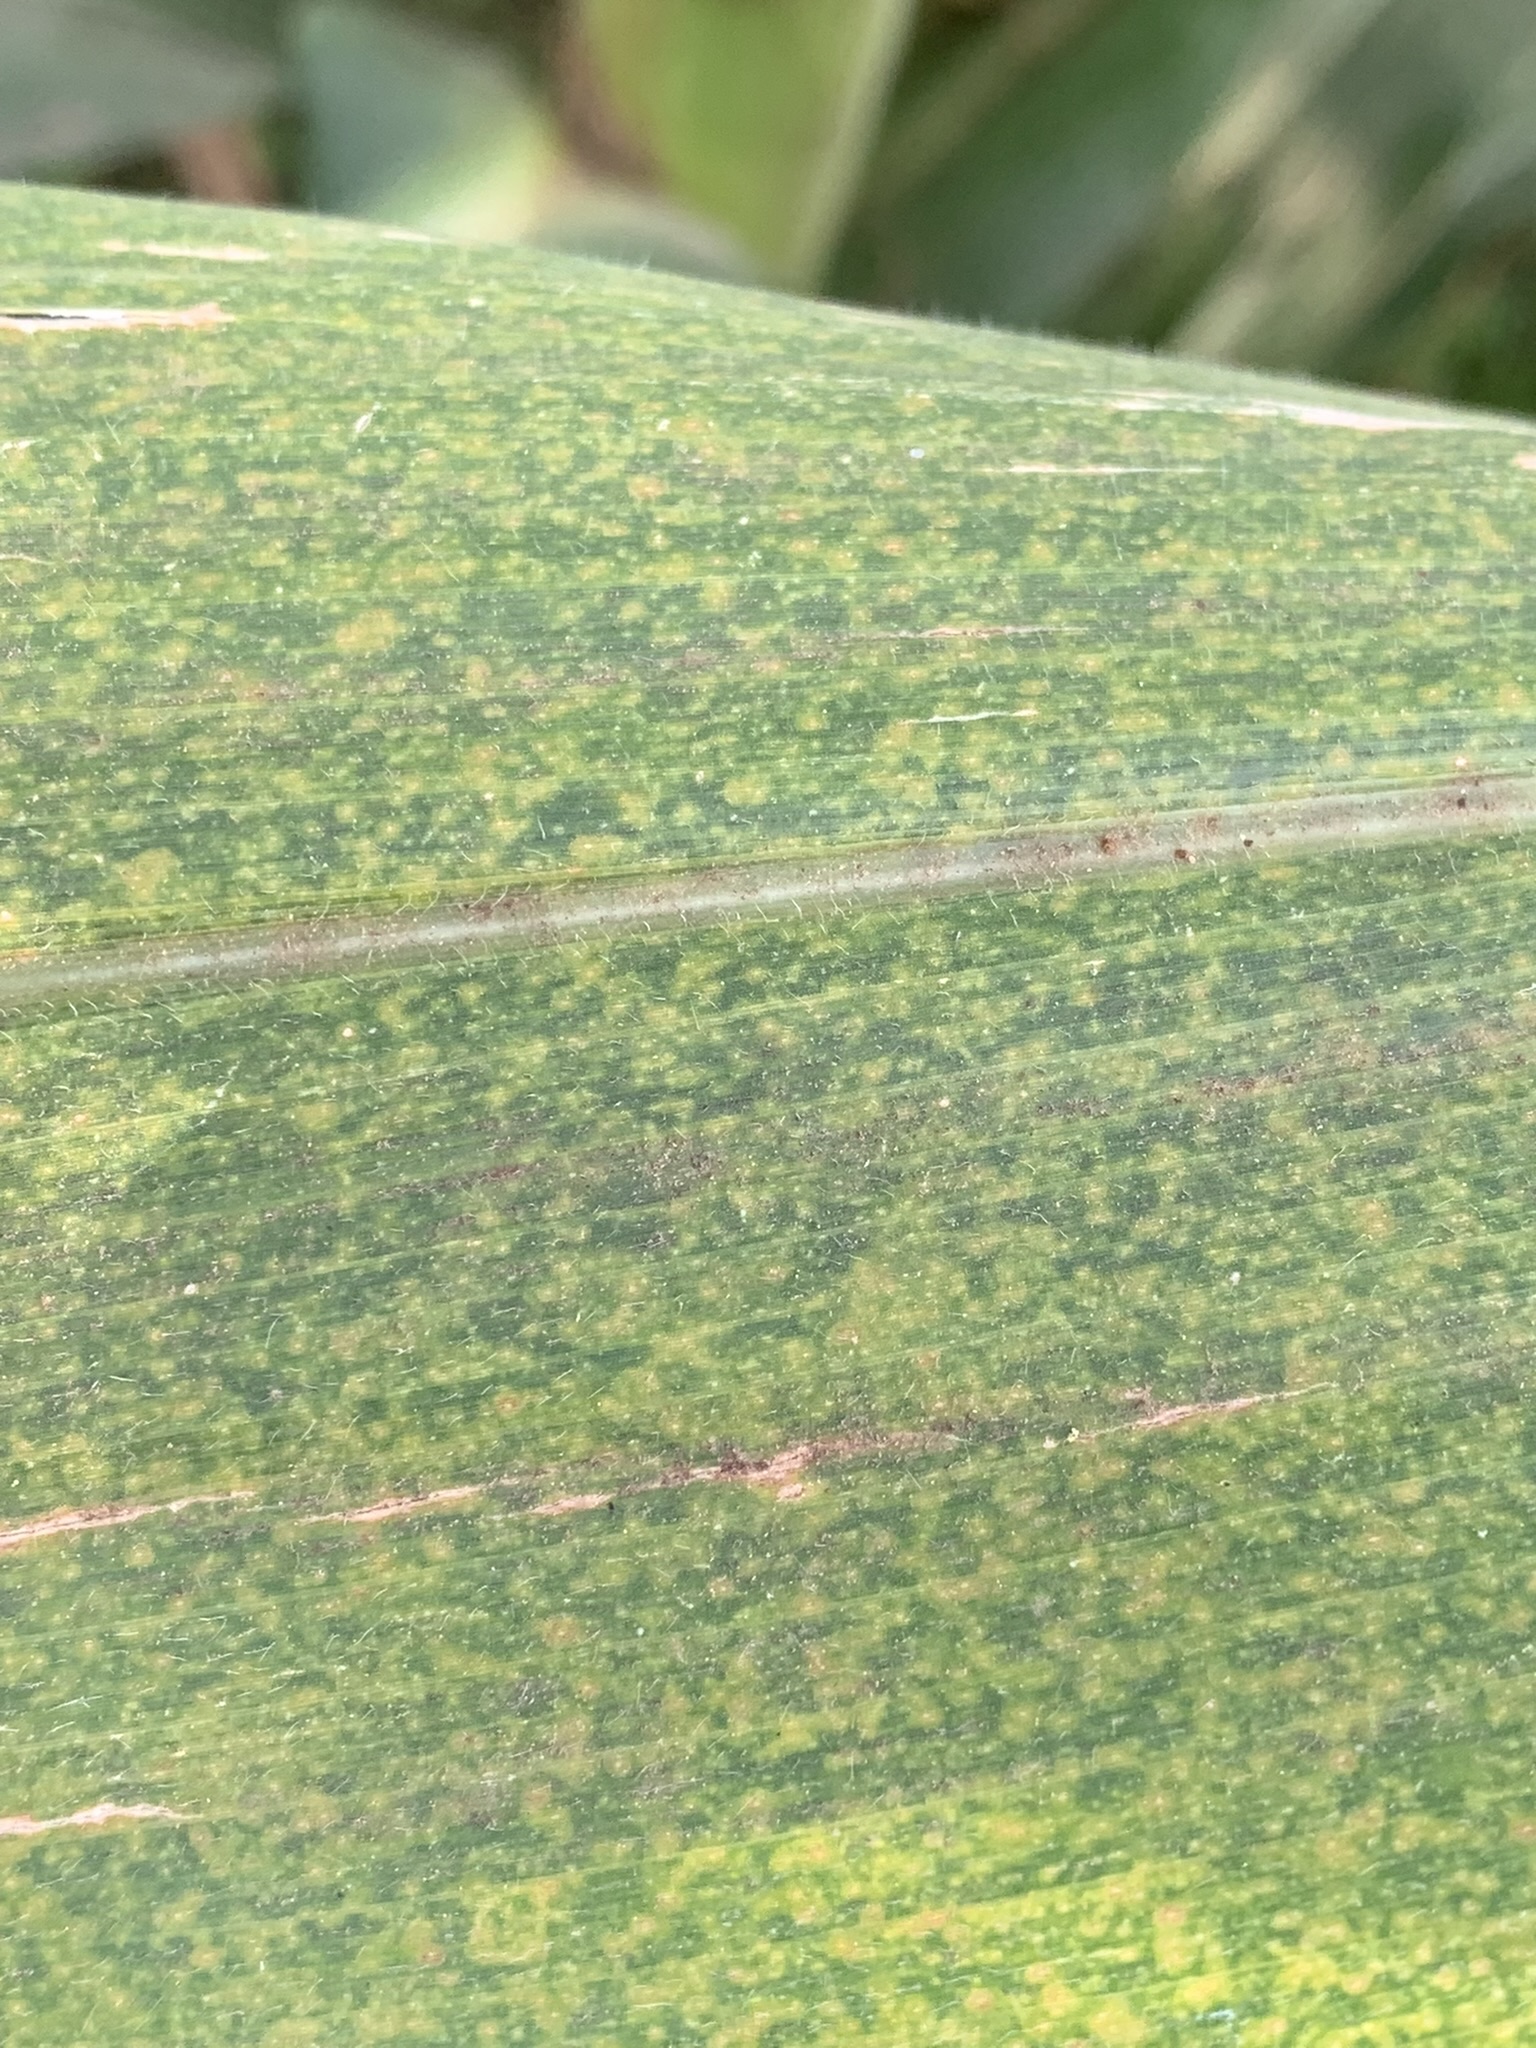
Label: MLN